Benito Juárez, Mexico City

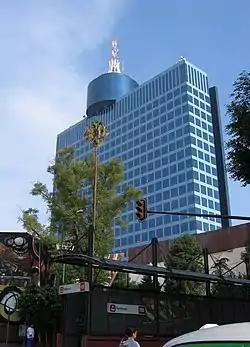
World Trade Center tower

The World Trade Center is located in Colonia Nápoles. It was a development project conceived in 1947, in an area called Parque de la Lama. However, political opposition stalled the project until the 1960s. At this time, in preparation for the 1968 Olympics, the project moved forward with a total eleven spaces centered on the Hotel de México building. This complex includes the Polyforum, a commercial center, a Public Art school, a handcrafts market, a dinner theatre, garden areas, parking garage and a public transportation hub. Most of the complex would not be completed until the 1980s and the World Trade Center tower was inaugurated in 1994. Today the complex extends over covers an area of 81,000m2.